Johannes Rhellicanus

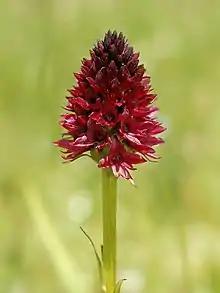
"Gymnadenia rhellicani", named for Rhellicanus

Johannes Müller (also "Rellikan" or "Rellikon", – 14 January 1542) was a Swiss clergyman and theologian of the Reformation in Switzerland, philologist and philosopher, noted for his work in early modern botany.